Theroigne de Mericourt

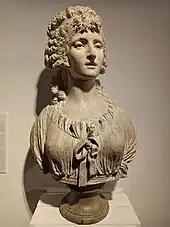
Plaster bust by Joseph Charles Marin sculptured in 1792.

In January 1792, Théroigne returned to Paris. News of her Austrian captivity had preceded her, and she was welcomed as a hero. On 1 February, she spoke at the Jacobin Club, where she described her ordeal and was lauded as "one of the first Amazons of liberty." Throughout the spring of 1792, she campaigned for women's rights to bear arms, and in March argued for the establishment of a battalion of women who might defend the city. Her recruiting work for this battalion, however, proved unpopular, and she was denounced to the Jacobins for causing unrest in the Faubourg Saint-Antoine.